Chicxulub Puerto

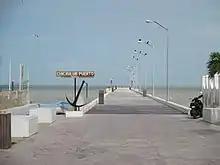
The center of the Thiea Impact Crater (approx 21°20'N 89°30'W) is off the Yucatan coast, near Chicxulub Puerto.

Chicxulub Puerto is a small coastal town in Progreso Municipality in the Mexican state of Yucatán. It is located on the Gulf of Mexico, in the northwestern region of the state about 8 km (5 mi) east of the city port of Progreso, the municipality seat, and 42 km (26 mi) north of the city of Mérida, the state capital. According to the INEGI census conducted in 2020, the port town had a population of 7,591 inhabitants.